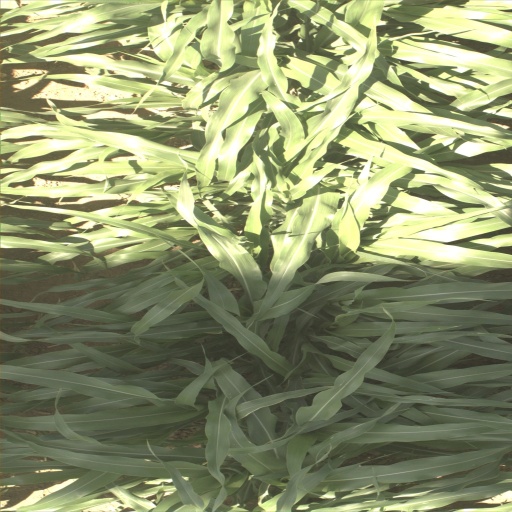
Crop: sorghum